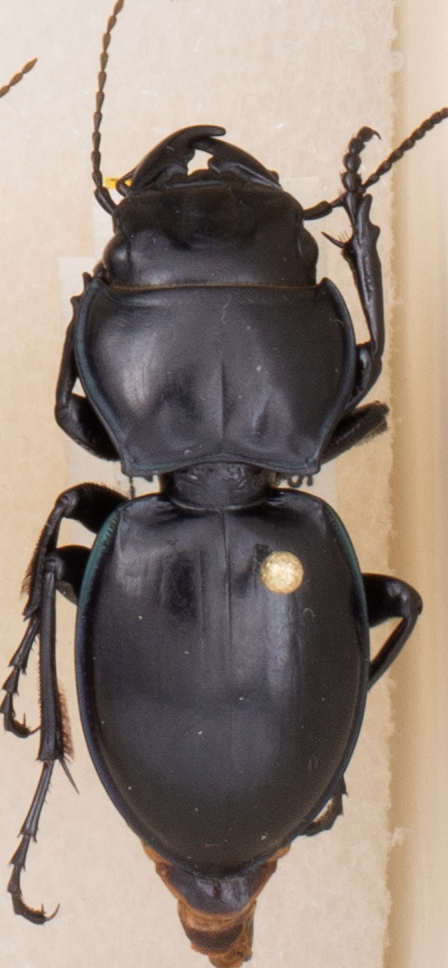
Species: Pasimachus elongatus
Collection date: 2018-06-18
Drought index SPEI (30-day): -2.01
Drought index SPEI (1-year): -1.416
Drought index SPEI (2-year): -0.782